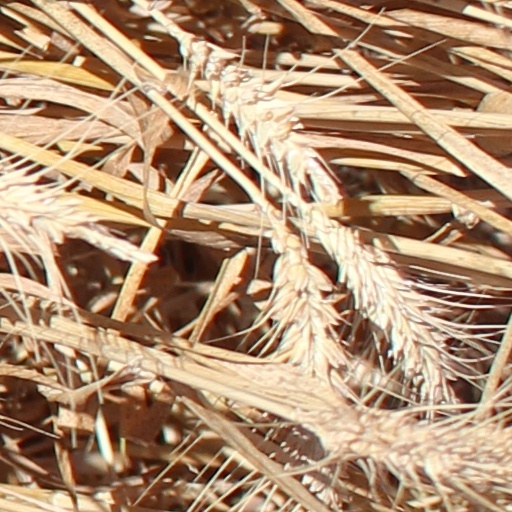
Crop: wheat